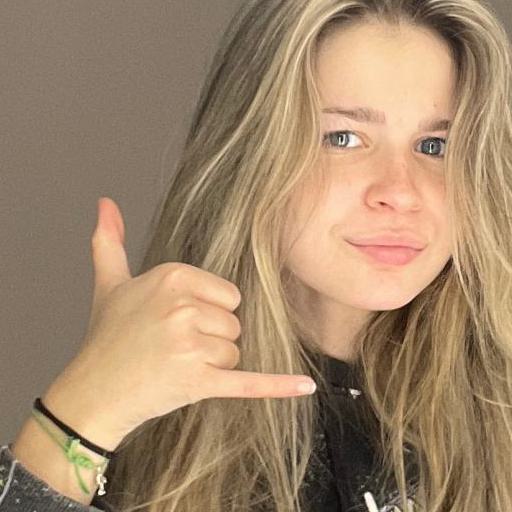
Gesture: call